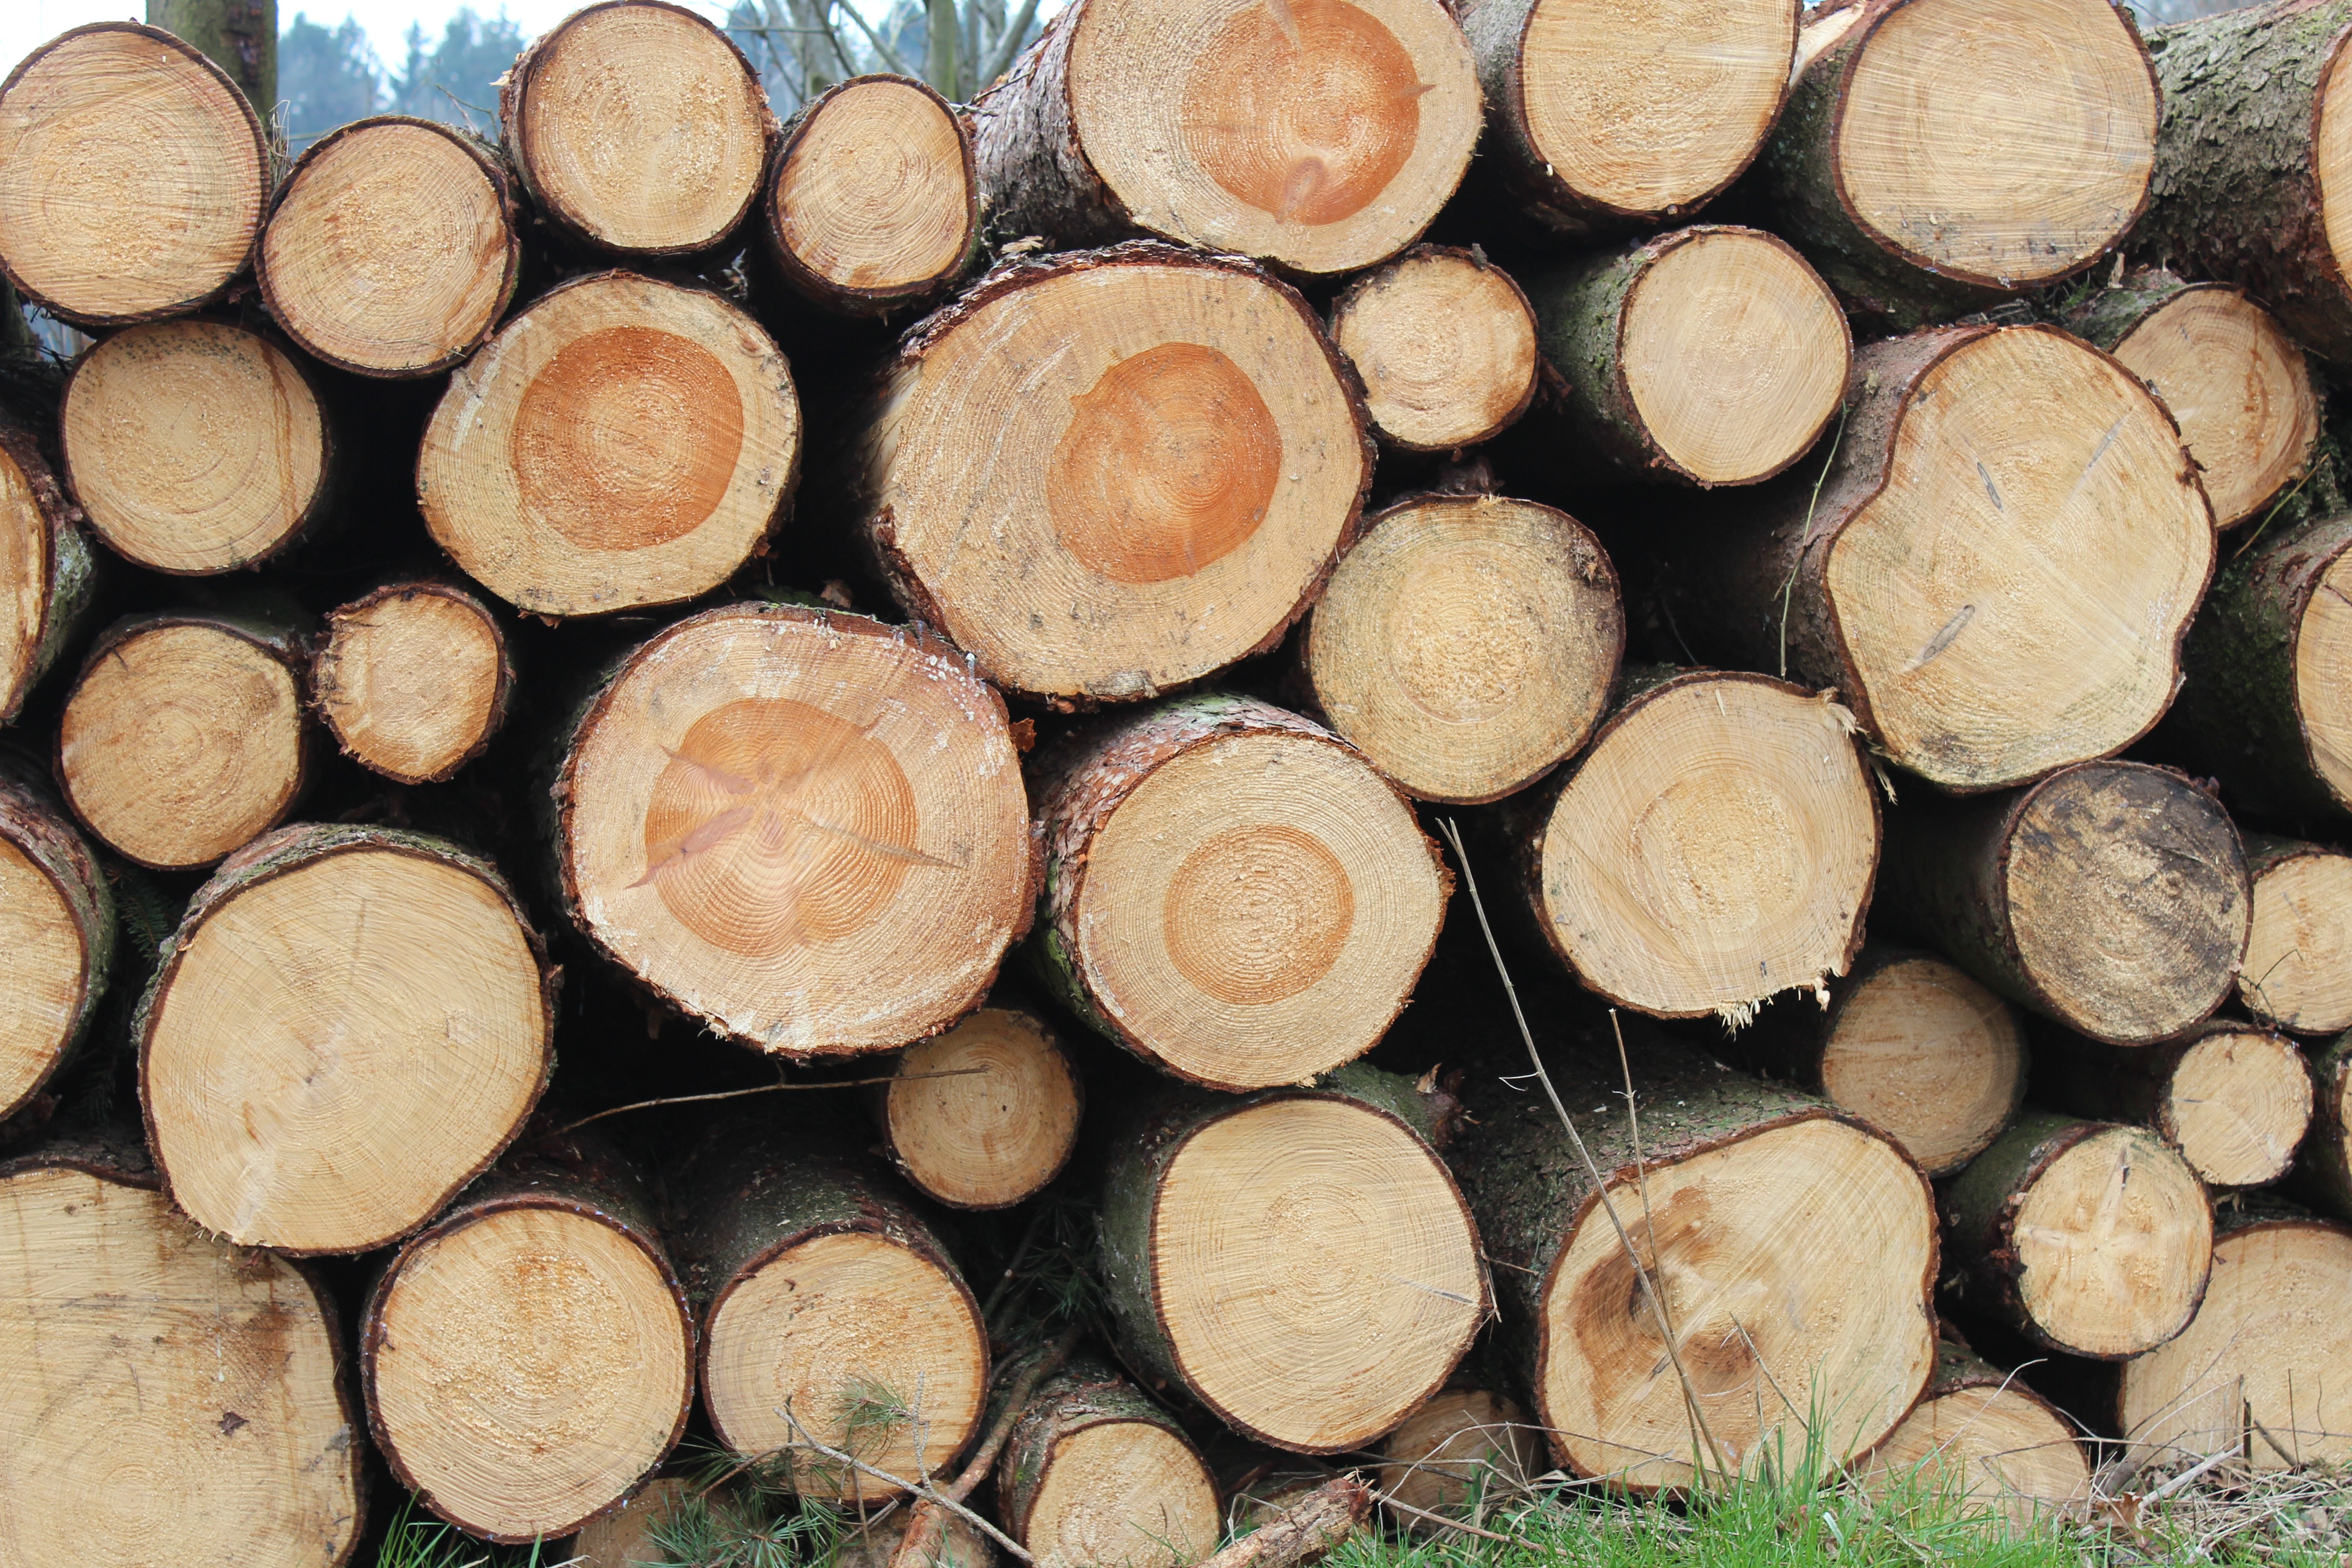
wood, grain, trunk, produce, lumber, coconut, like, annual rings, sawed off, holzstapel, man made object